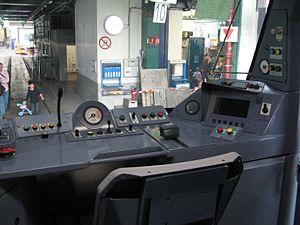
Cabine de conduite d'un MP 89 à l'Atelier de Maintenance des Trains / JPO Ateliers de Saint-Ouen 06/06/2009.
Le MP 89 est un matériel roulant sur pneumatiques utilisé dans le métro de Paris. À partir de 1997, il a équipé la ligne 1 en conduite manuelle ; depuis 1998, il équipe la ligne 14 en version intégralement automatique. Ce matériel à l'esthétique nouvelle a été dessiné par Roger Tallon. Il intègre plusieurs nouveautés, en particulier l'intercirculation entre les voitures, expérimentée sur le prototype Boa puis le MF 88, et l'ouverture automatique des portes à chaque arrêt.